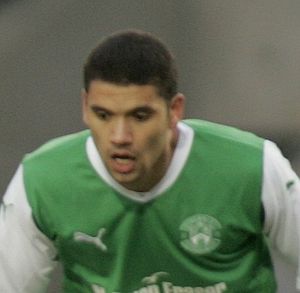
Victor Pálsson
Victor Pálsson, er en islandsk fodboldspiller som spiller for FC Zürich. Tidligere har han spillet for klubber som Esbjerg fB, Liverpool, Hibernian, New York Red Bulls, været på et lejeophold hos Dagenham & Redbridge, og i Helsingborg IF. Han har i sin ungdomskarriere spillet for danske AGF. Pálsson har også spillet for Islands landshold.